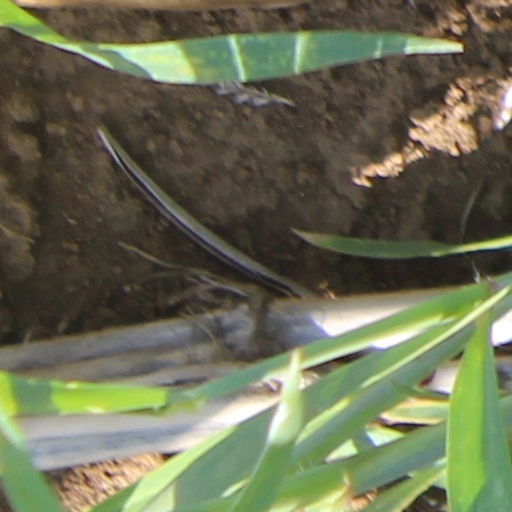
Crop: wheat